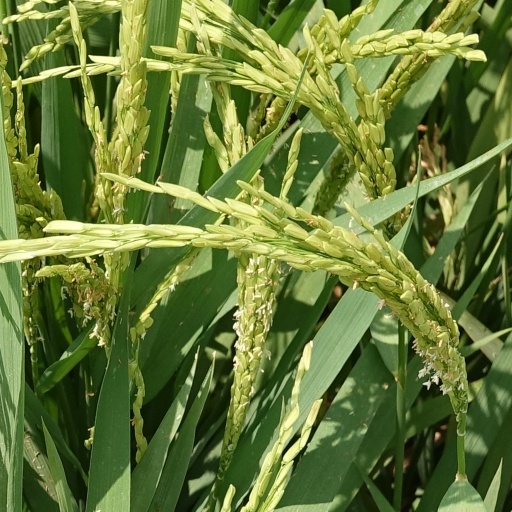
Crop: rice